Tommy Price

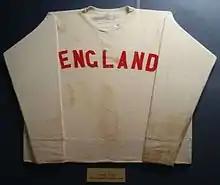
Worn by Price 1949

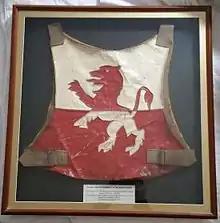
Tommy Price's Wembley Lions Race Jacket

After retiring Price moved to Perth, Australia with his wife Margaret. He died on 26 December 1997 in Perth.